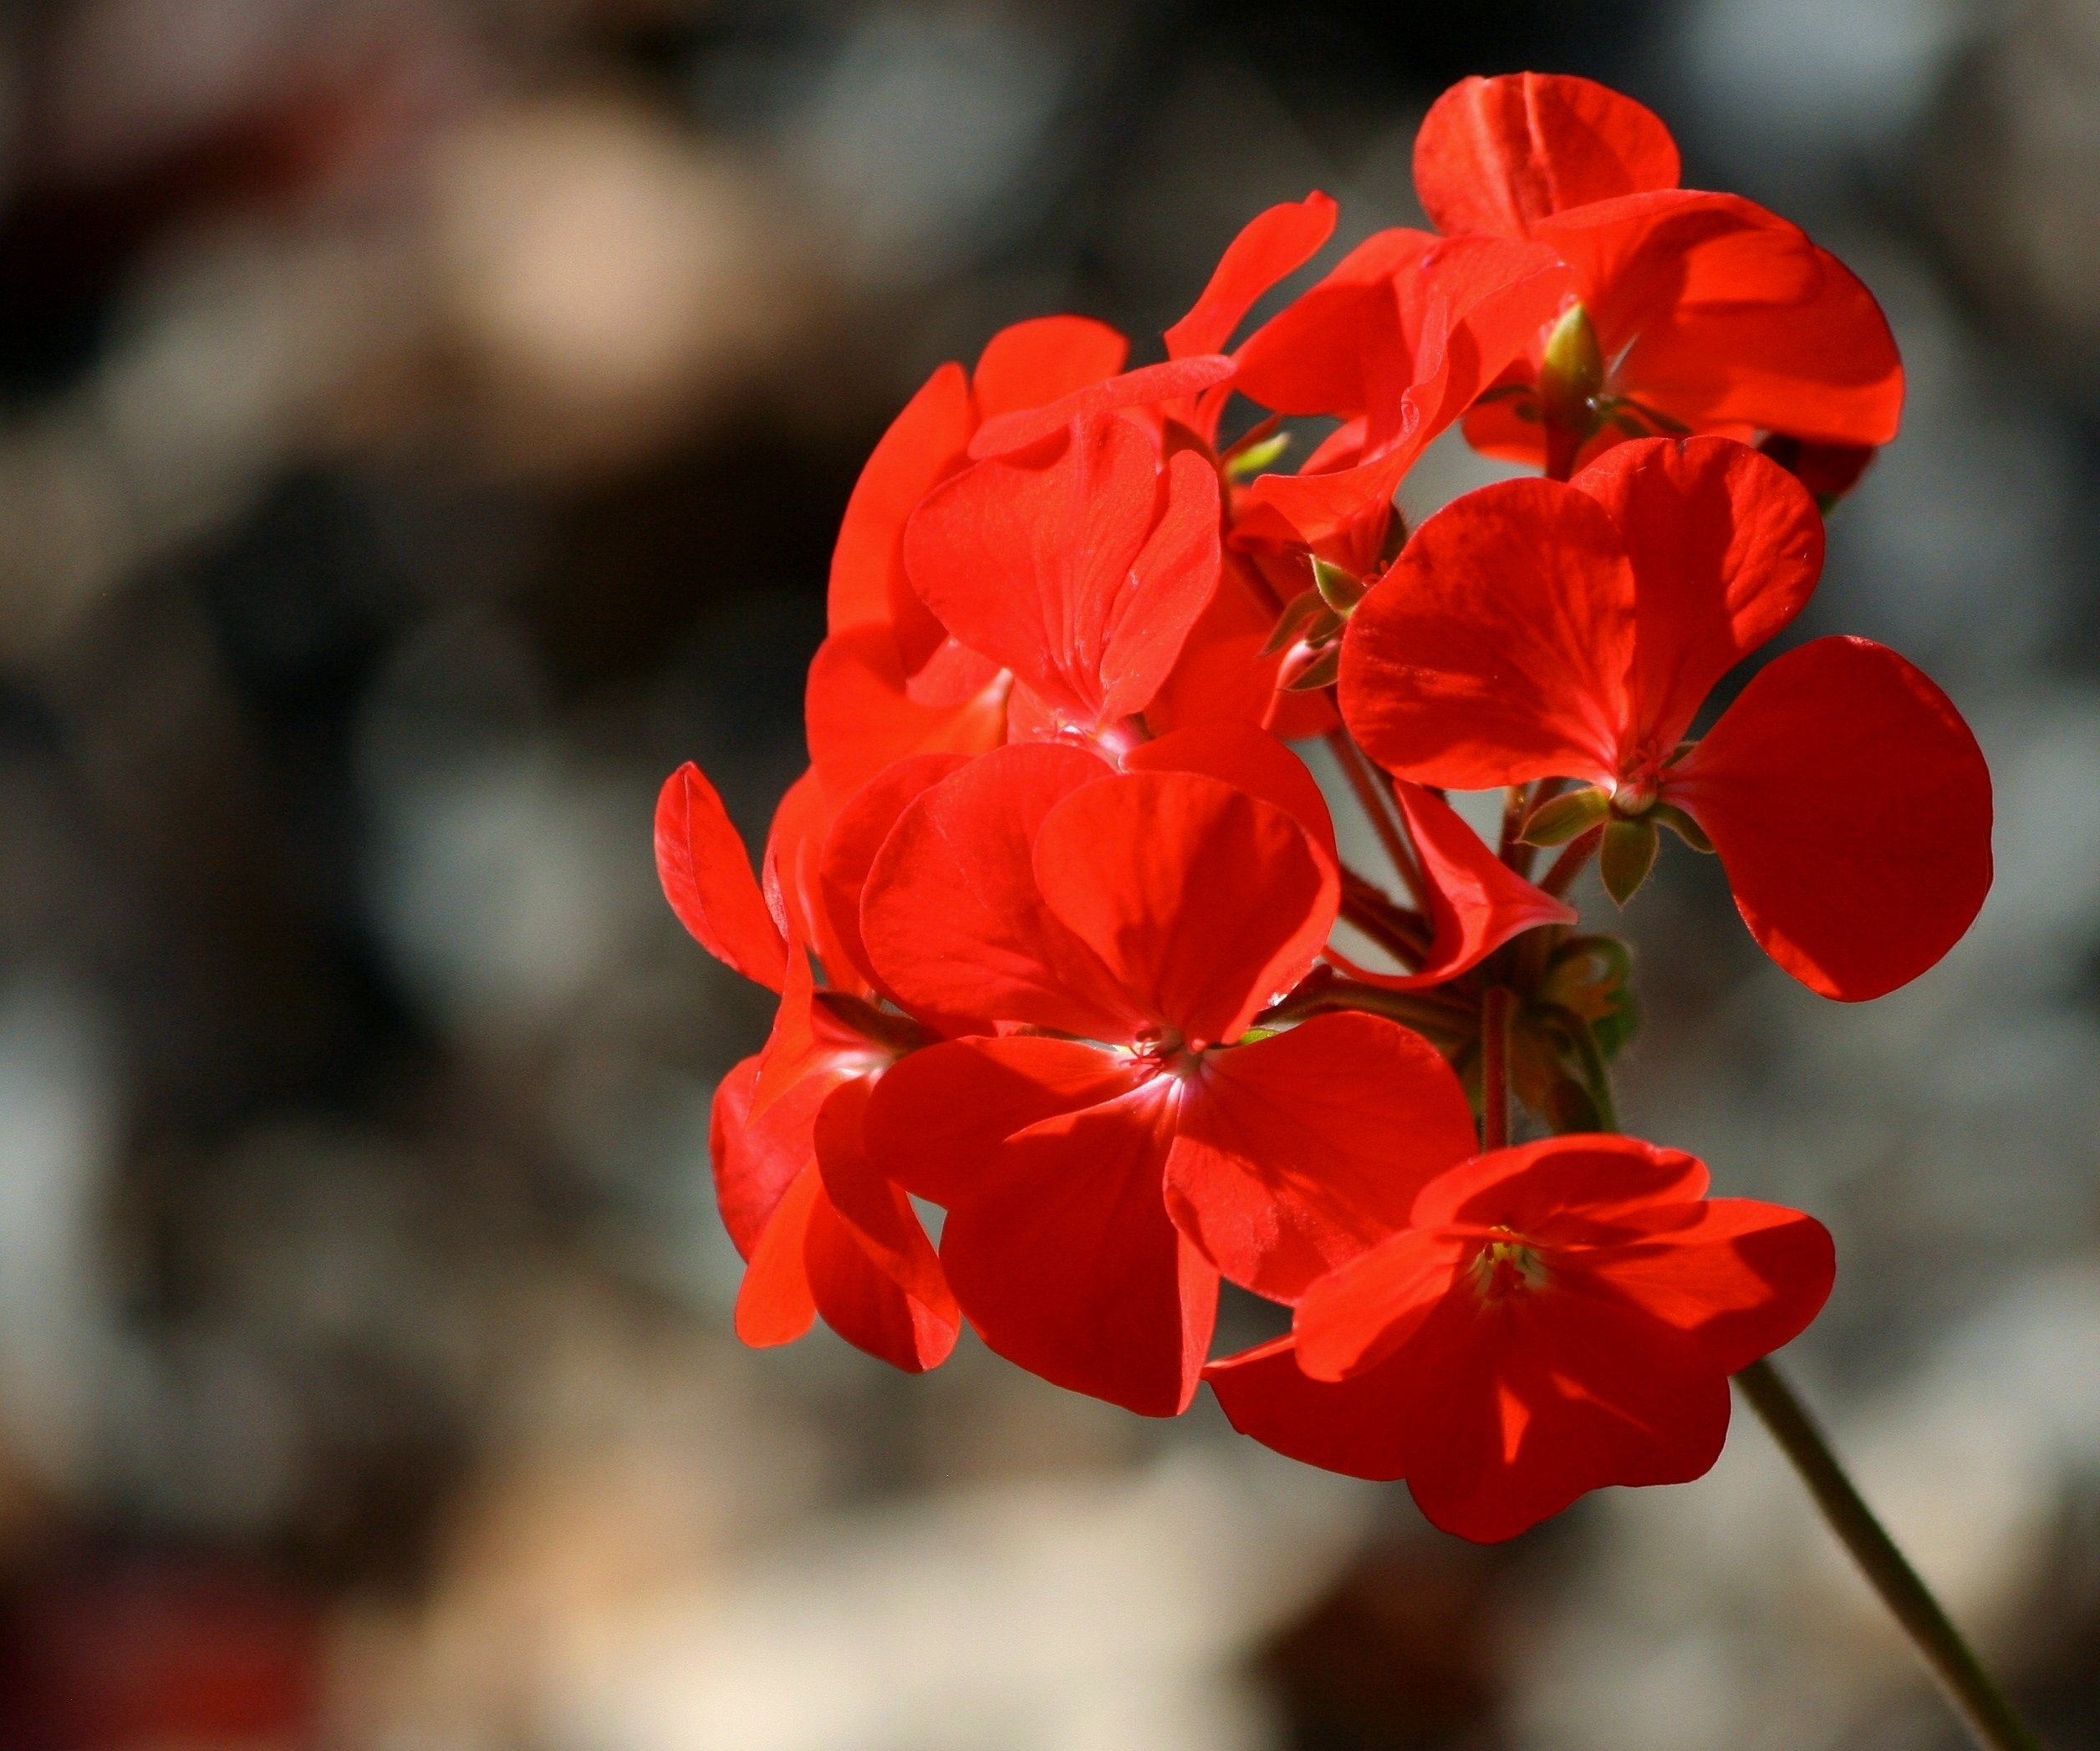
blossom, plant, stem, leaf, flower, petal, bloom, floral, environment, red, herb, natural, botany, agriculture, flora, botanical, wildflower, outdoors, geranium, vegetation, annual, horticulture, organic, pelargonium, macro photography, flowering plant, annual plant, plant stem, land plant